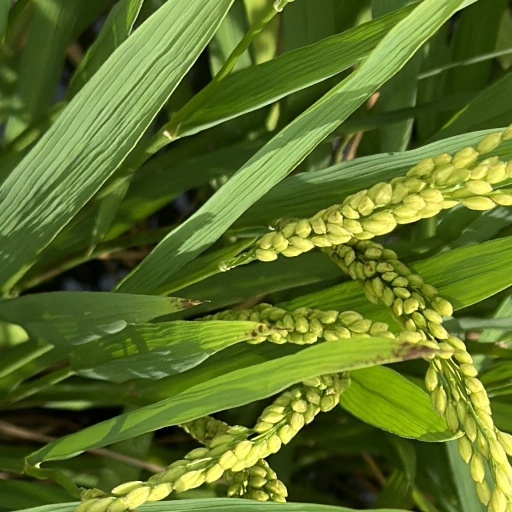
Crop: rice